Grönåsen Älg- och Lantdjurspark

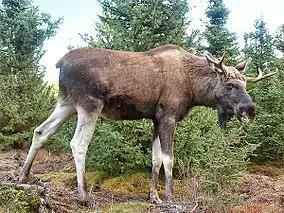
The Moose Gustav

Grönåsen Älg- och Lantdjurspark ("Grönåsen Elk and Farm animal Park") is a Swedish zoo located in Kosta in Kronoberg County, Sweden, specialized in moose and display the rare white colored moose.